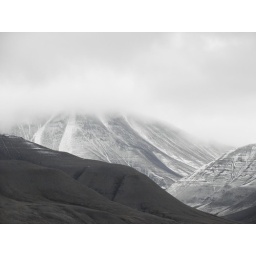
Svalbard mountains in late aug, autumn.. Almost looks black and white.